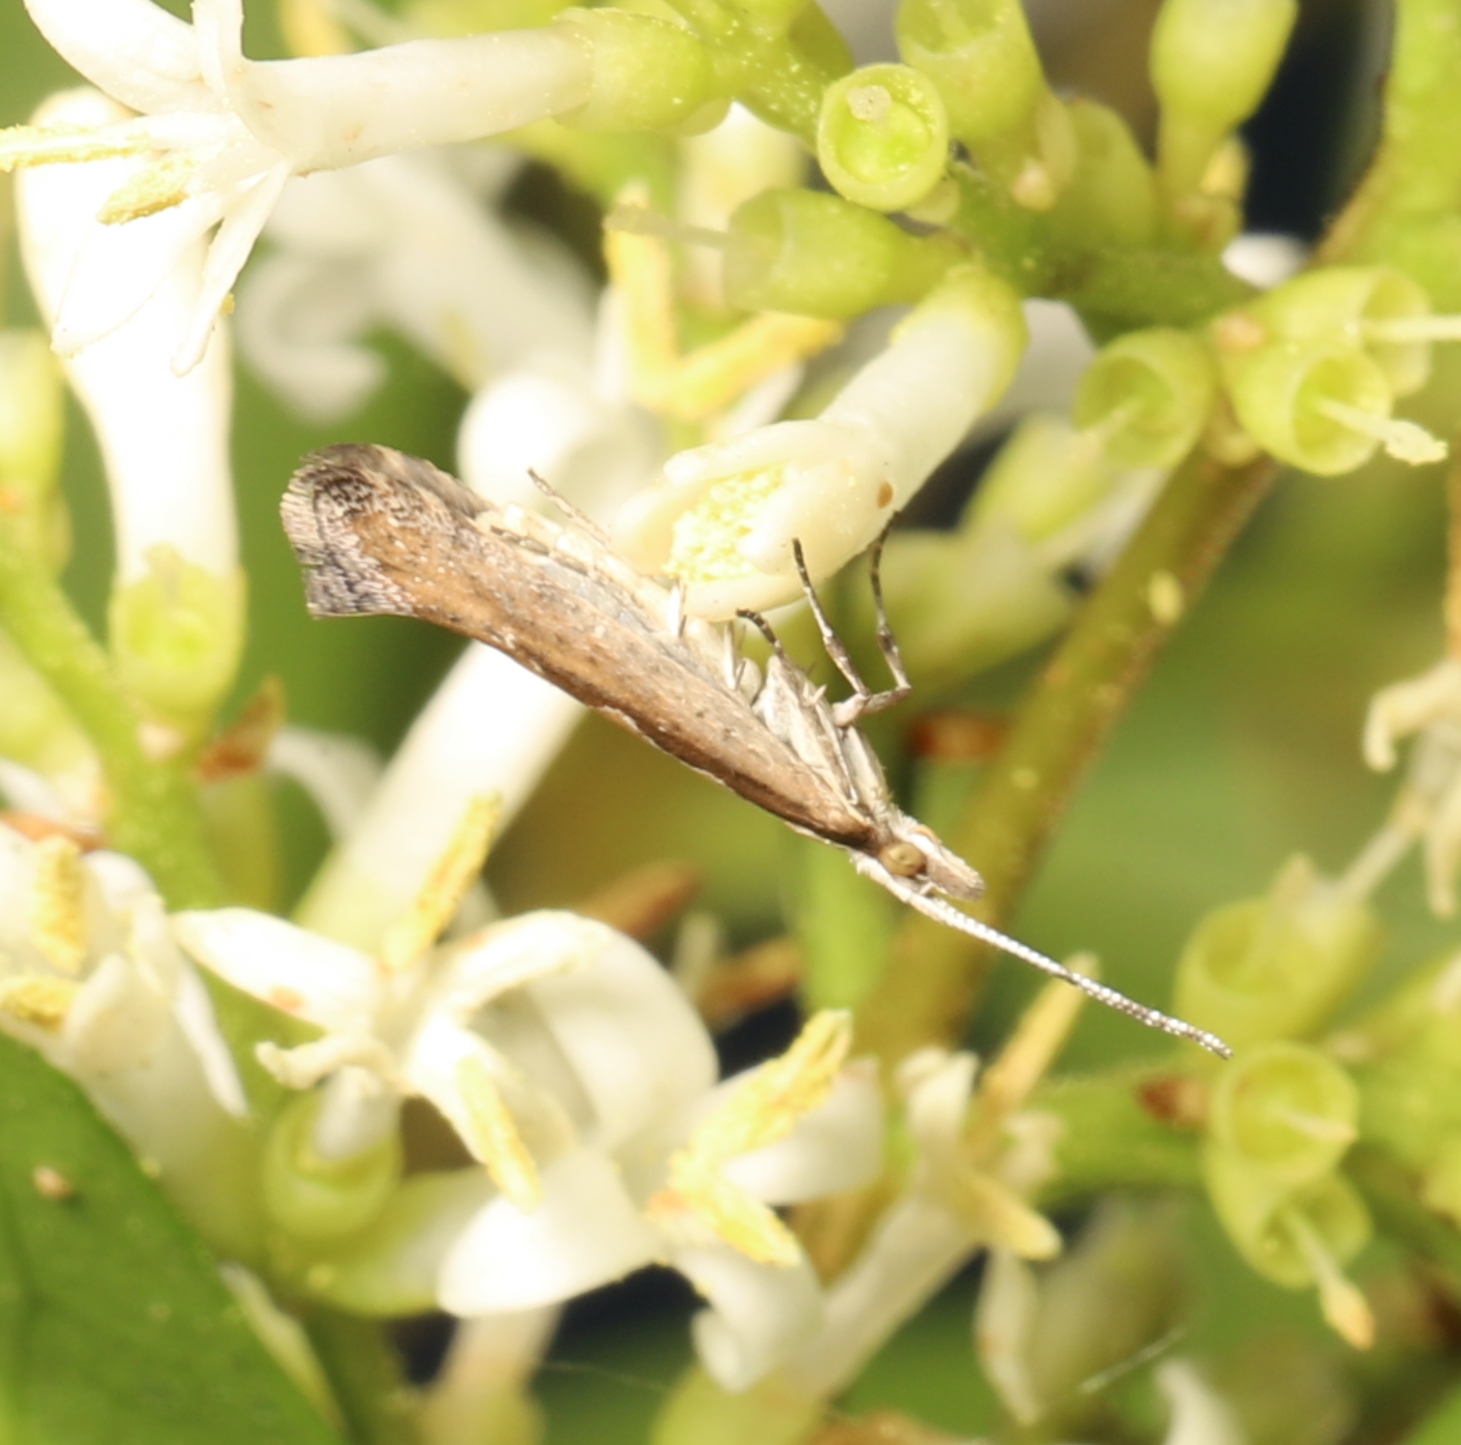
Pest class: diamondback_moth